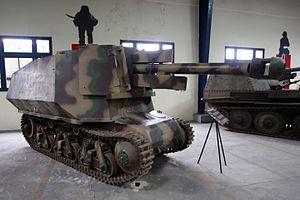
Un chasseur de chars est un véhicule blindé, type particulier de canon automoteur, destiné principalement à la lutte antichar.
Le musée des Blindés de Saumur ou musée des Blindés Général Estienne est un musée de véhicules blindés situé à Saumur.